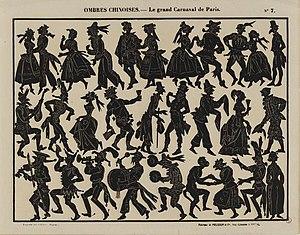
Planche d'ombres chinoises avec des personnages du ""Grand Carnaval de Paris""."
Le Carnaval de Paris est une fête populaire parisienne succédant à la Fête des Fous, laquelle prospérait depuis au moins le XIᵉ siècle jusqu'au XVᵉ siècle.